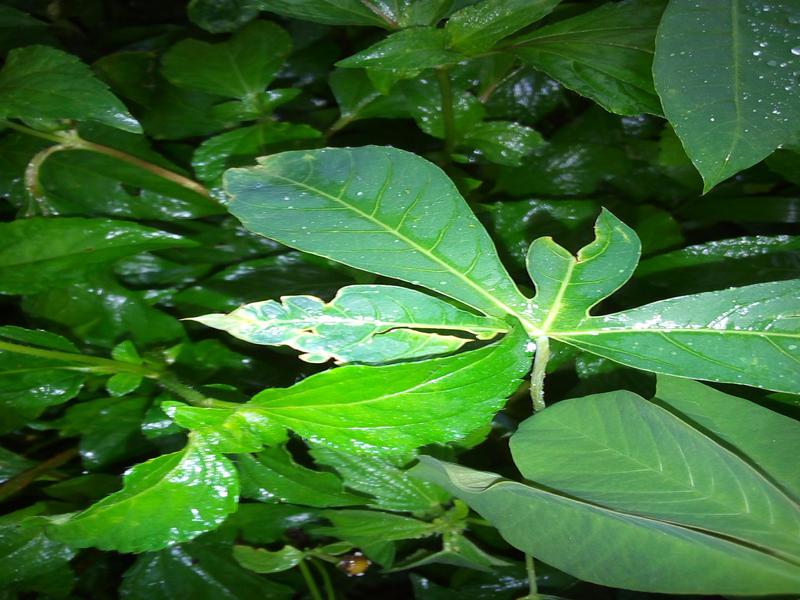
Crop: cassava
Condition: healthy